Jaemin

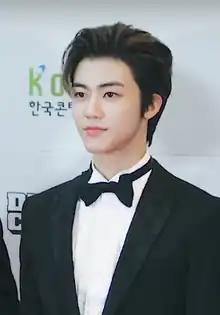
Jaemin in 2019

Na Jae-min (born August 13, 2000), known mononymously as Jaemin, is a South Korean singer and rapper. After training for three years, Jaemin debuted in August 2016 as a member of South Korean boy group NCT through the sub-unit NCT Dream, which has gone on to become one of the best-selling groups in South Korea.